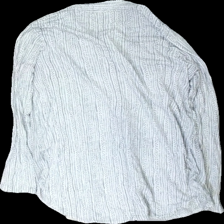
View: back
Type: Shirt
Category: Ladies
Brand: Not in the list
Brand text on label: street one
Colors: Black, White
Material: 76% polyester 24% cotton
Pattern: Other
Cut: Regular
Size: 44
Season: All
Price range: <50
Recommended usage: Reuse
Description: vit skjorta med svarta små streck över hela